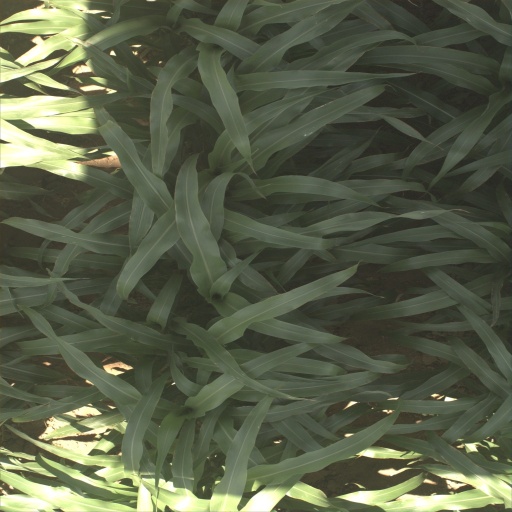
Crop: sorghum